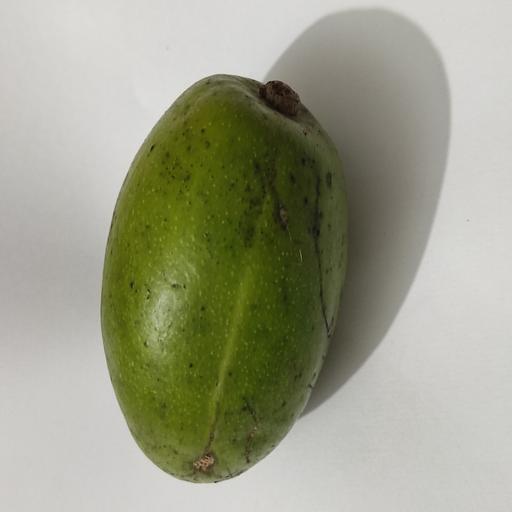
Crop type: Hog Plum